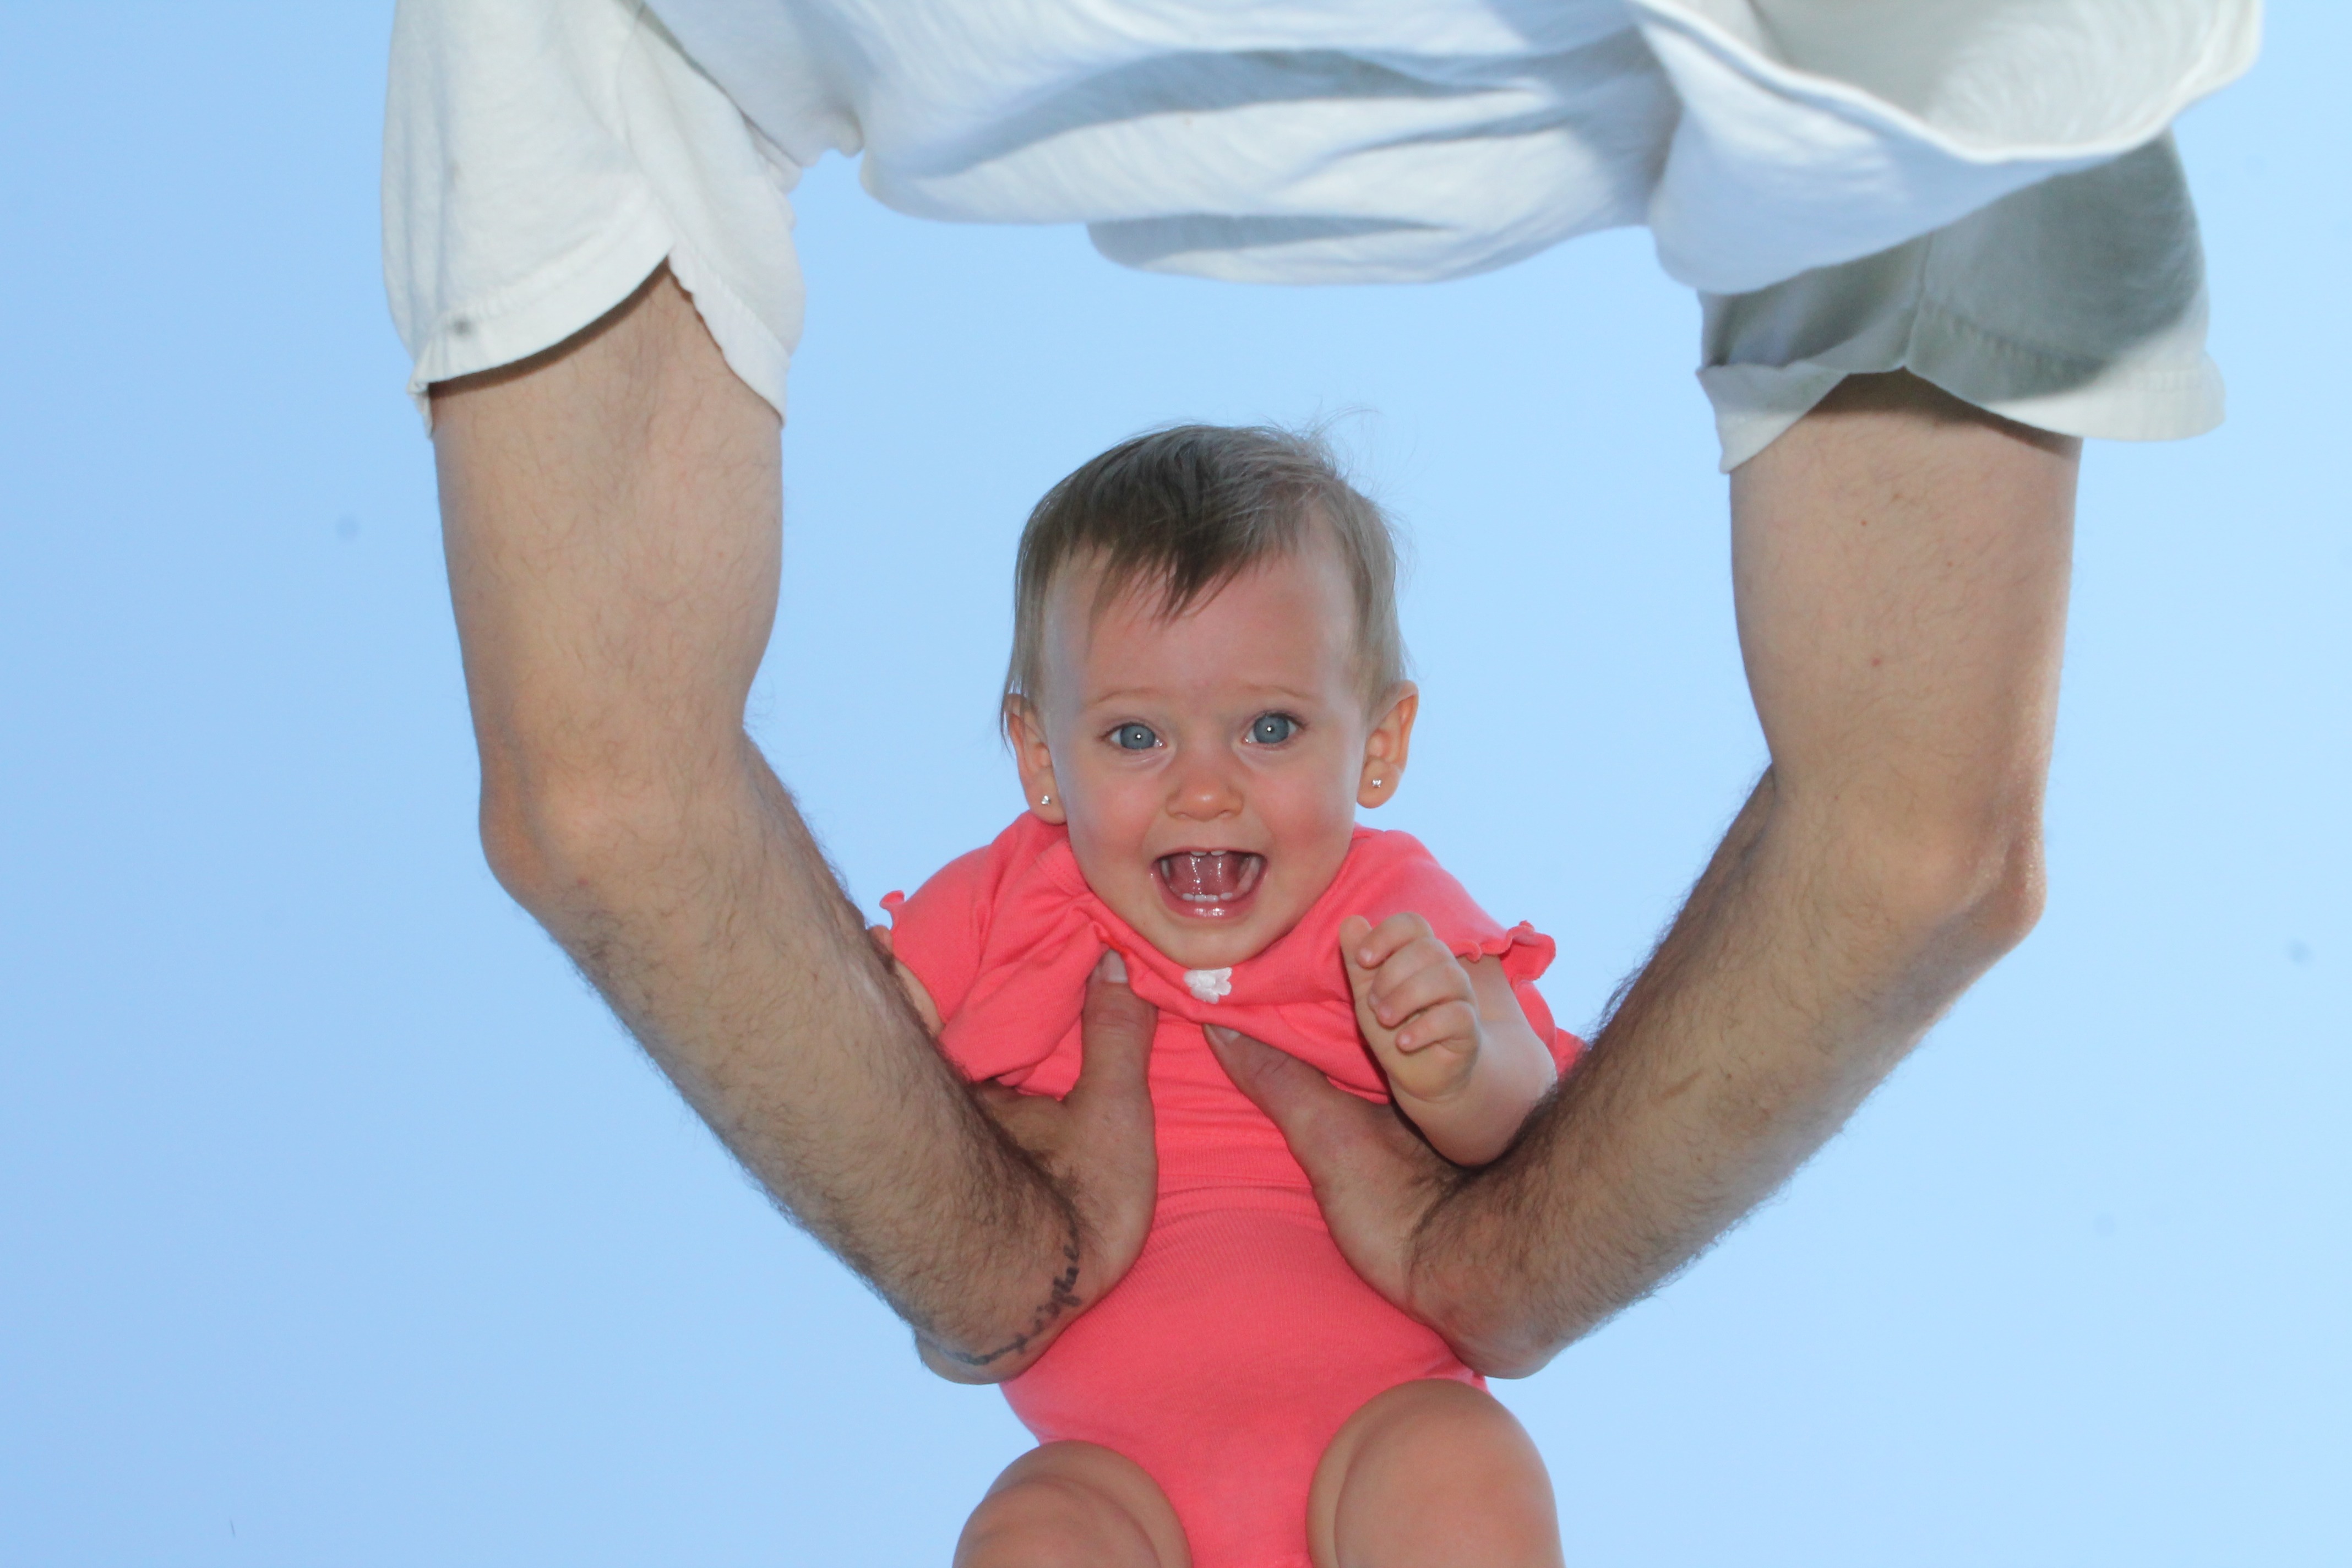
girl, play, love, father, child, playing, baby, muscle, laughing, family, happy, happiness, sports